Macfarlane Burnet

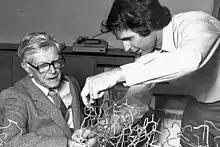
Peter Colman, Officer of the CSIRO at the Division of Protein Chemistry, showing his flu protein (neuraminidase) model to Frank Macfarlane Burnet

Under Burnet's direction, scientists at the Institute made significant contributions to infectious disease research during a period that has been called the "golden age of virology". Virologists including Alick Isaacs, Gordon Ada, John Cairns, Stephen Fazekas de St. Groth, and Frank Fenner made significant contributions on Murray Valley encephalitis, myxomatosis, poliomyelitis, poxviruses, herpes and influenza.